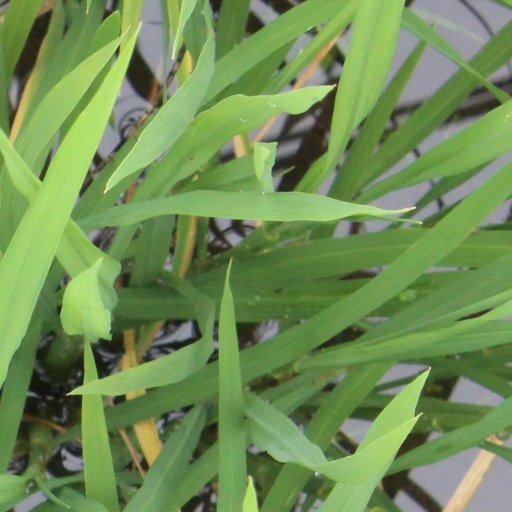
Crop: rice